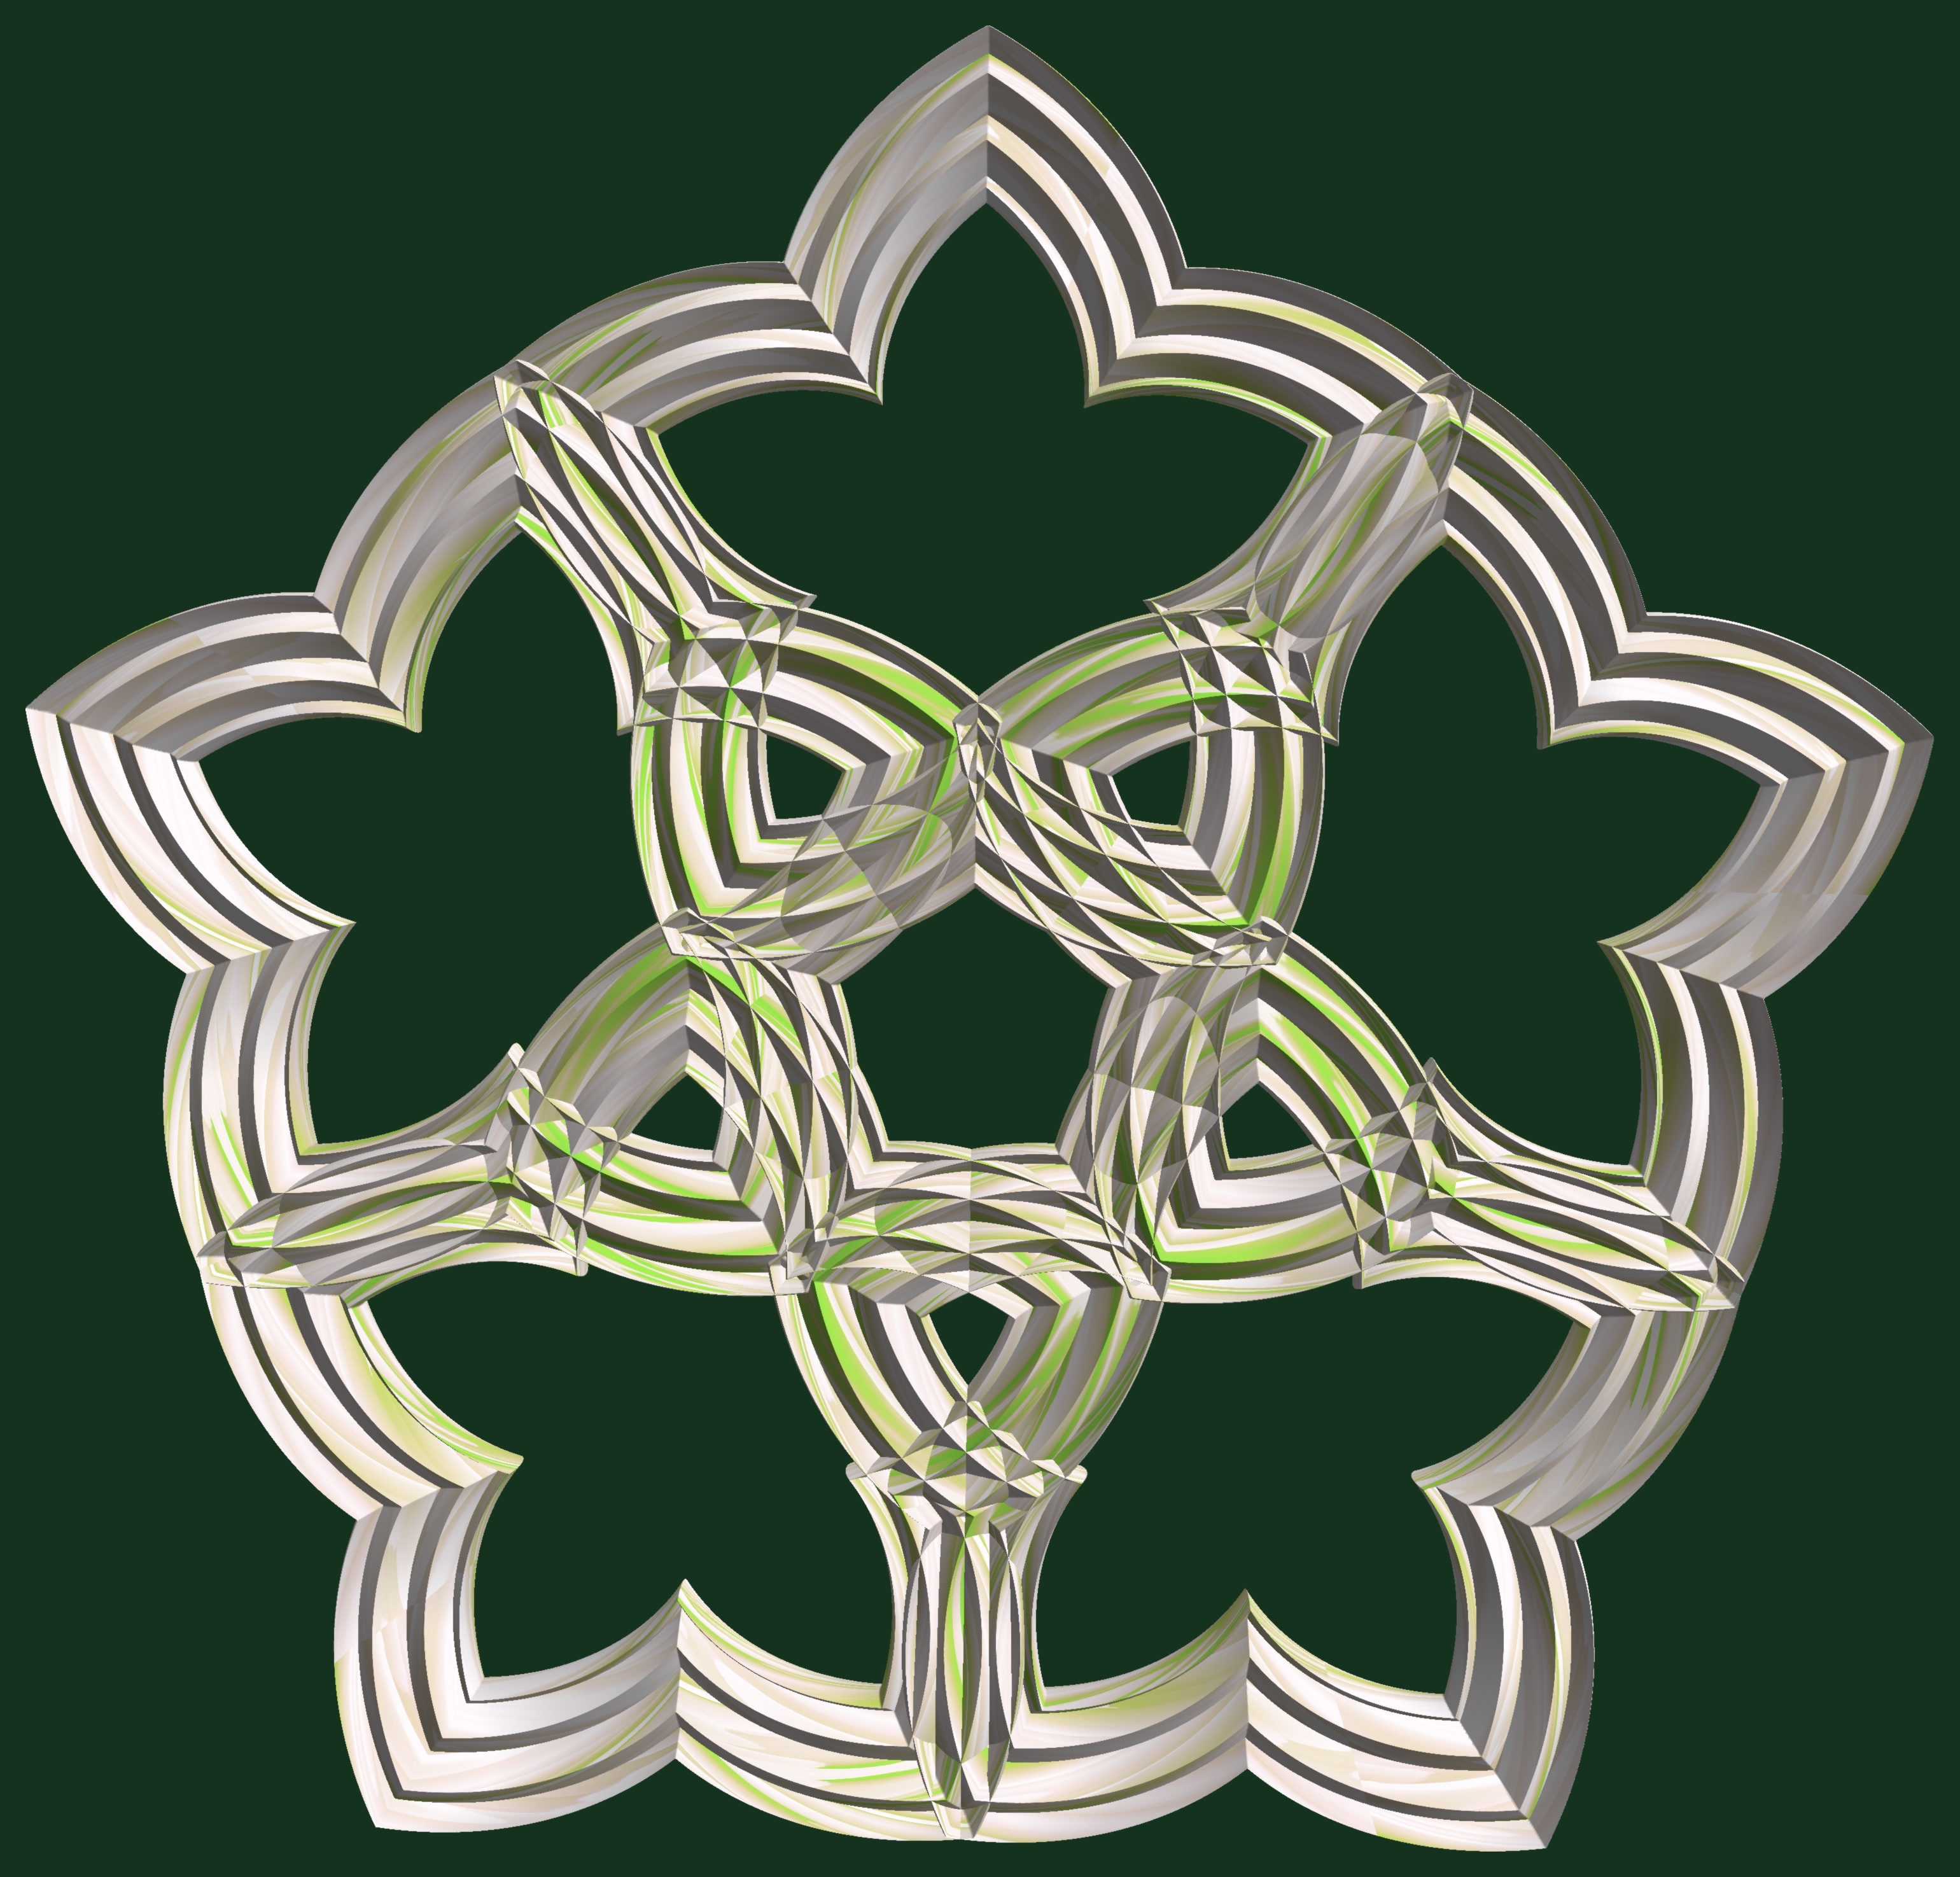
structure, texture, pattern, symbol, circle, font, design, symmetry, 3d, graphic, torus, mathematica, cg, parametricplot3d, code, program, algorithm, abstruct, mapping